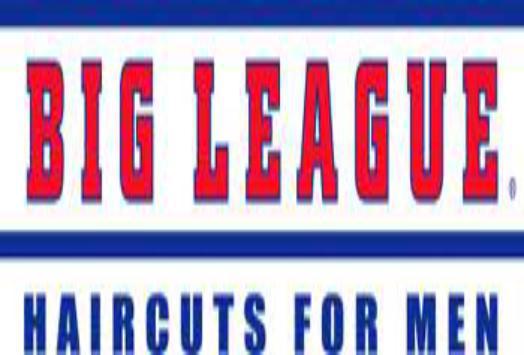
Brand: Big League
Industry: Others